Bangladesh Pratidin

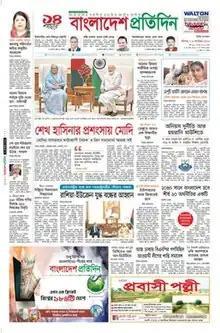
9 September 2023 front page of "Bangladesh Pratidin"

Bangladesh Pratidin is a Bengali-language daily newspaper in Bangladesh. It was founded on 15 March 2010. "Bangladesh Pratidin" tops the list of highest circulated dailies in the country out of 345 newspapers published from Dhaka and elsewhere, the information minister told parliament 10 March 2014. Abu Taher is the Acting Editor of Bangladesh Pratidin. "Bangladesh Pratidin" is a subsidiary of East West Media Group (EWMG), which is owned by Bashundhara Group. On behalf of EWMG, the publisher of the newspaper is Moynal Hossain Chowdhury.